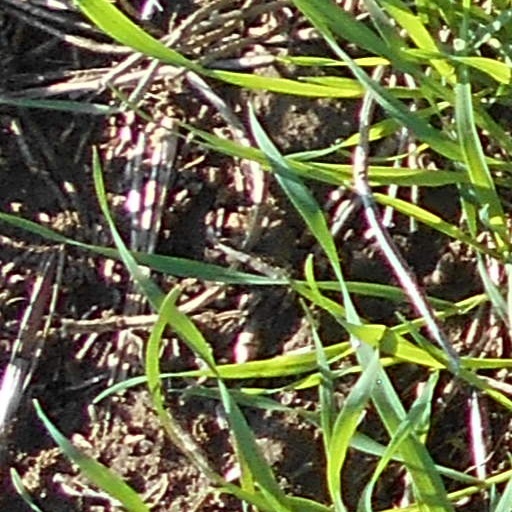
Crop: wheat